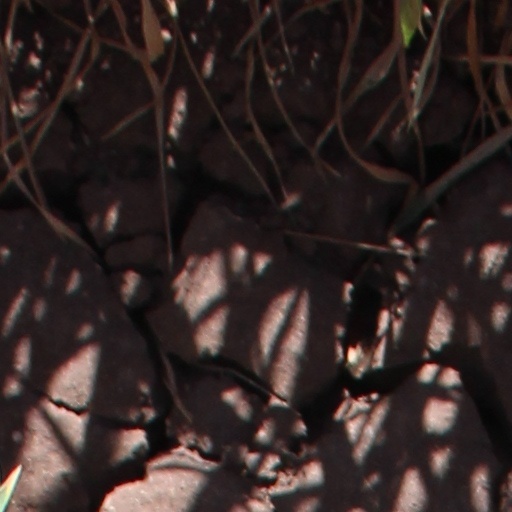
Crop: wheat